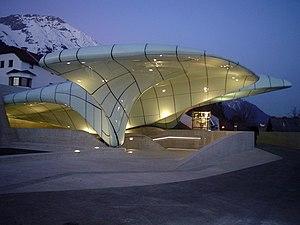
Le néo-futurisme est un mouvement de la fin du XXᵉ siècle et du début du XXIᵉ siècle dans les arts, le design et l'architecture. Il a été considérée comme une rupture avec l'attitude du post-modernisme et représente une croyance idéaliste en un avenir meilleur.
Le Hungerburgbahn est un funiculaire situé à Innsbruck en Autriche qui permet de relier le centre-ville au quartier de Hungerburg situé dans les hauteurs de la ville. Il fut inauguré en 2007 et remplace un ancien funiculaire sur une partie de son tracé. La ligne du Hungerburgbahn présente plusieurs particularités. D'une part, elle est composée d'un tronçon totalement plat, de deux tunnels et d'un pont à haubans au-dessus de l'Inn. D'autre part, l'architecture des gares, conçues par l'architecte irako-britannique Zaha Hadid, est résolument contemporaine.